Customer Profitability Analysis

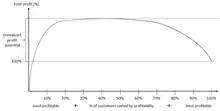
"Whale curve - cumulative customer profitability"

According to Harvard Professors: Robert Kaplan (who is co-developer of activity-based costing) and V.G. Narayanan, the 20-80 Pareto rule does not apply to customer profitability for organizations. The whale curve for cumulative profitability (see picture) usually reveals that the most profitable 20 percent of customers generate between 150 percent and 300 percent of total profits. The middle 60-70 percent of customers break even and the least profitable 10-20 percent of customers lose from 50 to 200 percent of total profits, leaving the company with its 100 percent of total profits. On the profitability whale curve, the difference between the highest point of the chart and current company profitability (100% profitability) represents unrealized profit potential for the company.